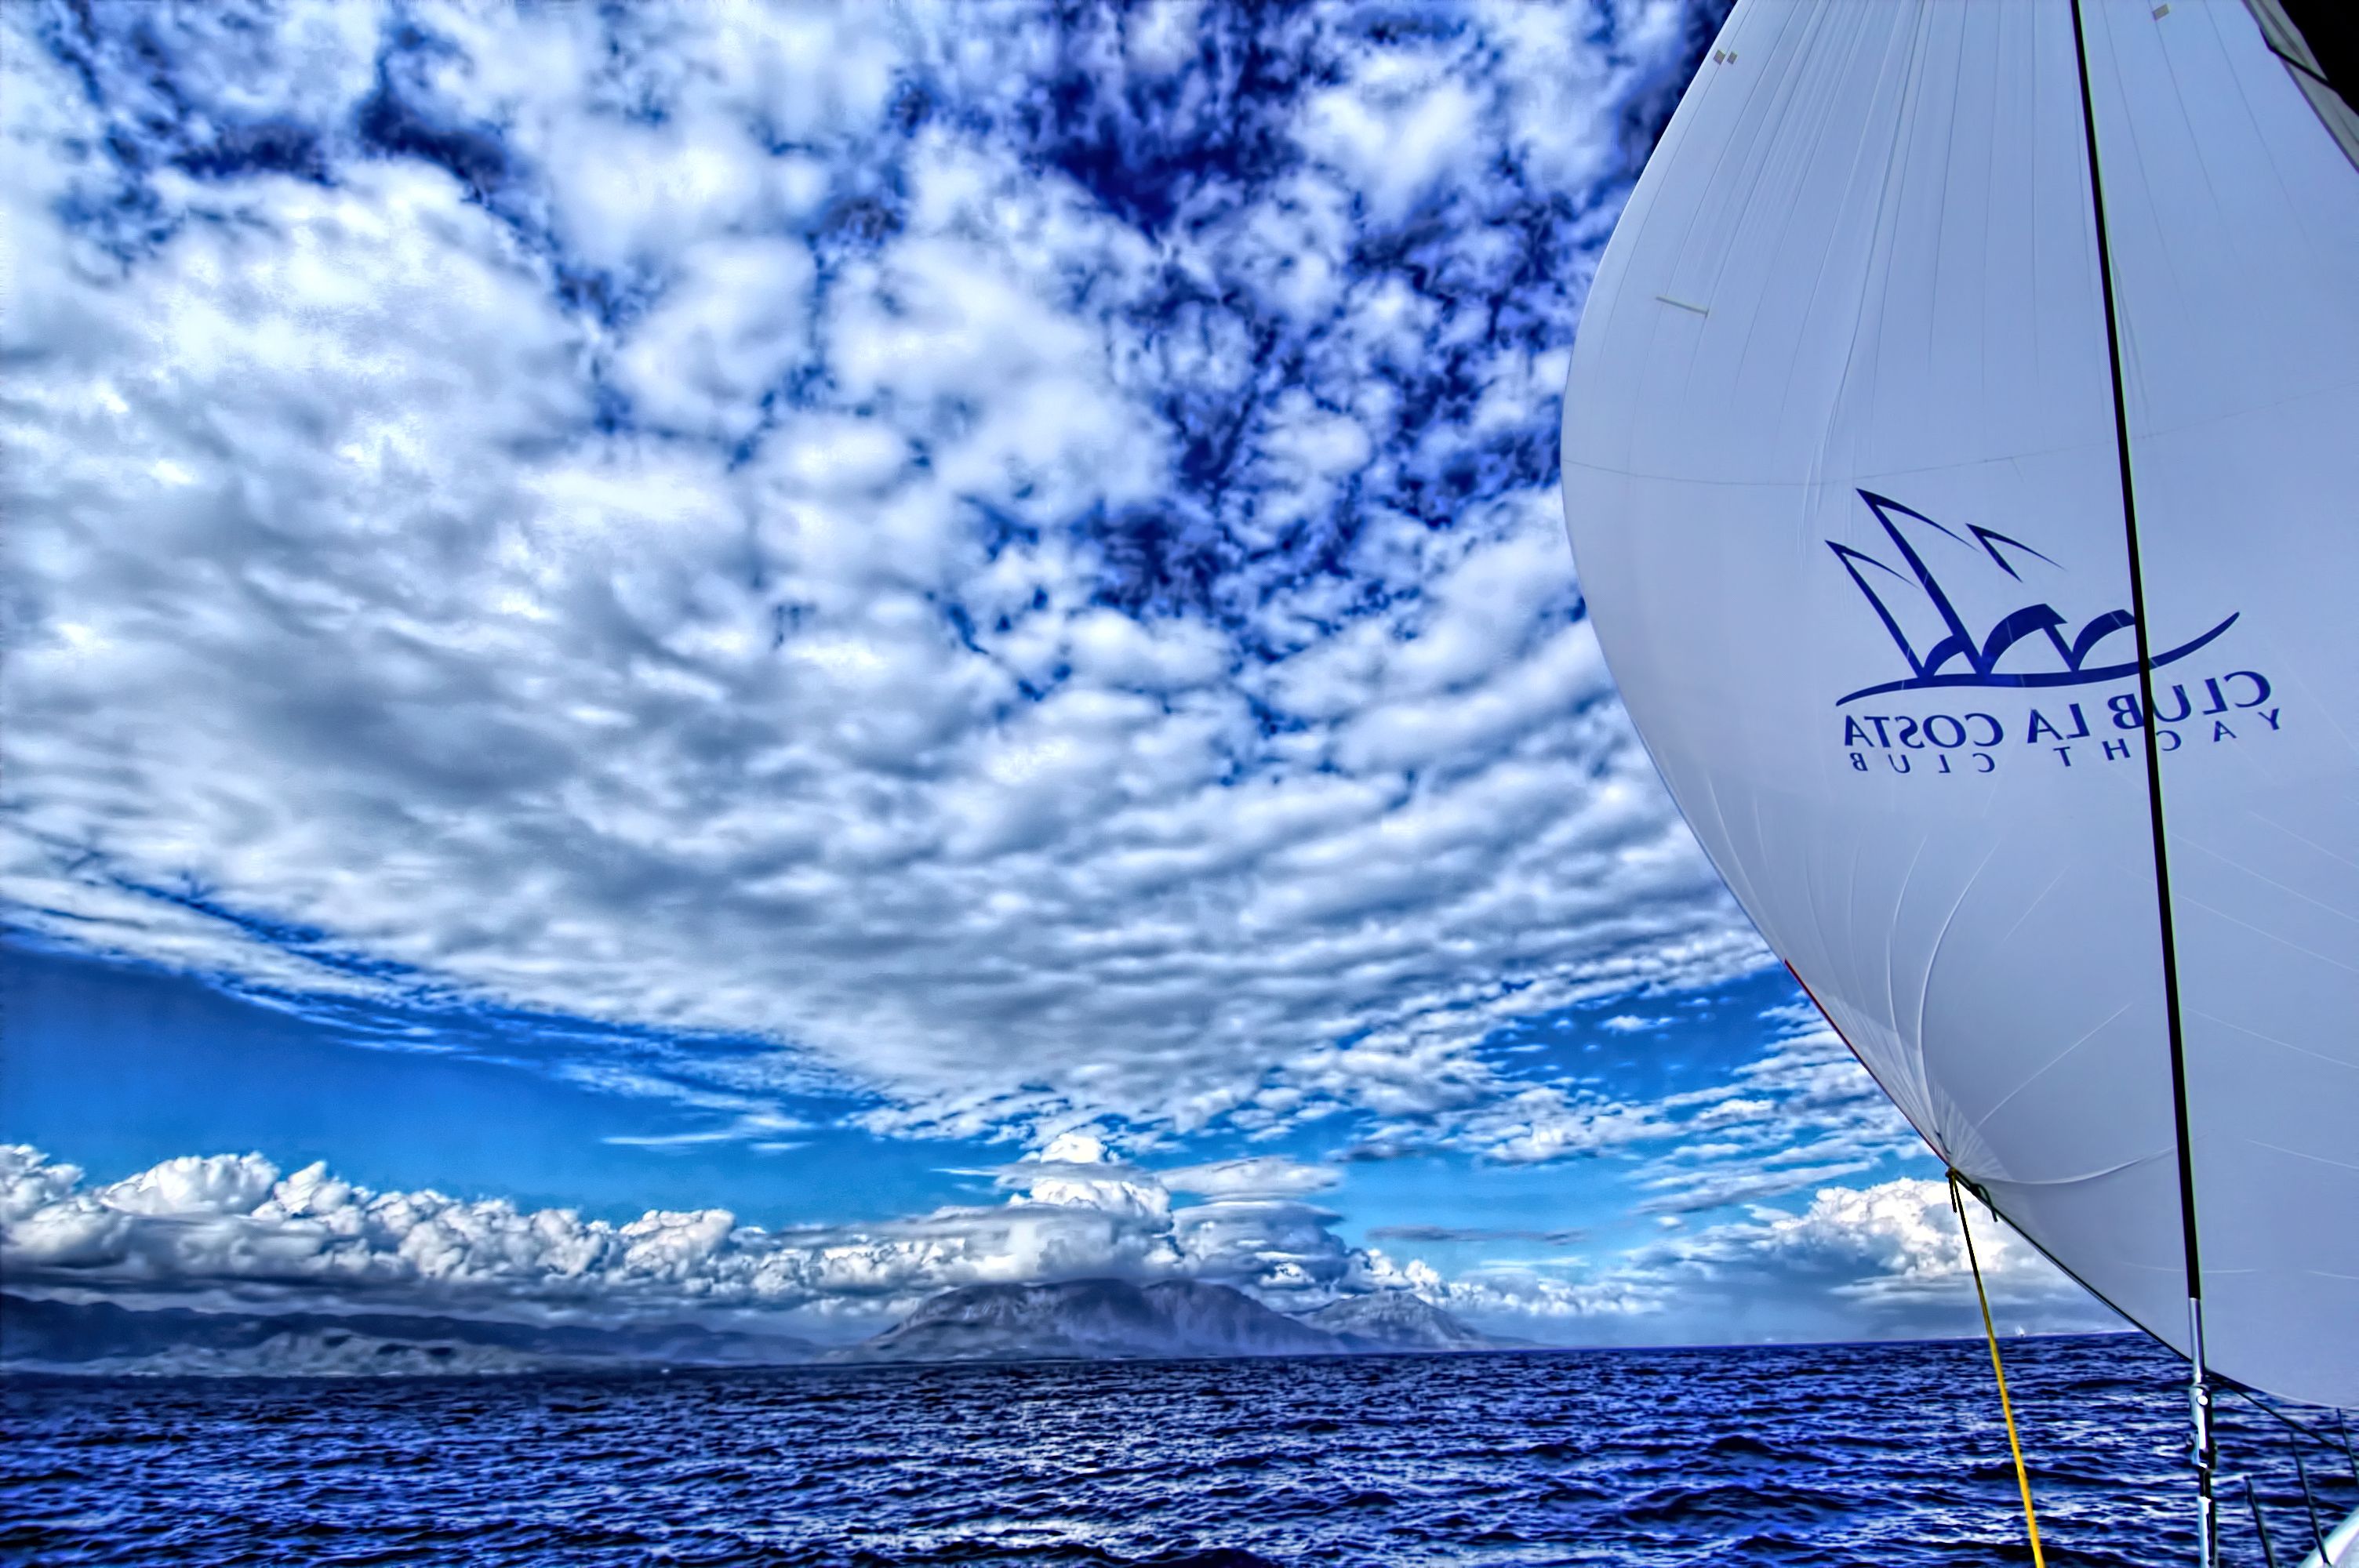
sea, ocean, cloud, boat, wave, wind, vehicle, sailing, blue, cloudscape, clouds, sail, greece, watercraft, relocation, clcyc, ionian, club16, spinacker, sailing ship, wind wave